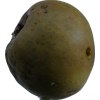
Label: pear